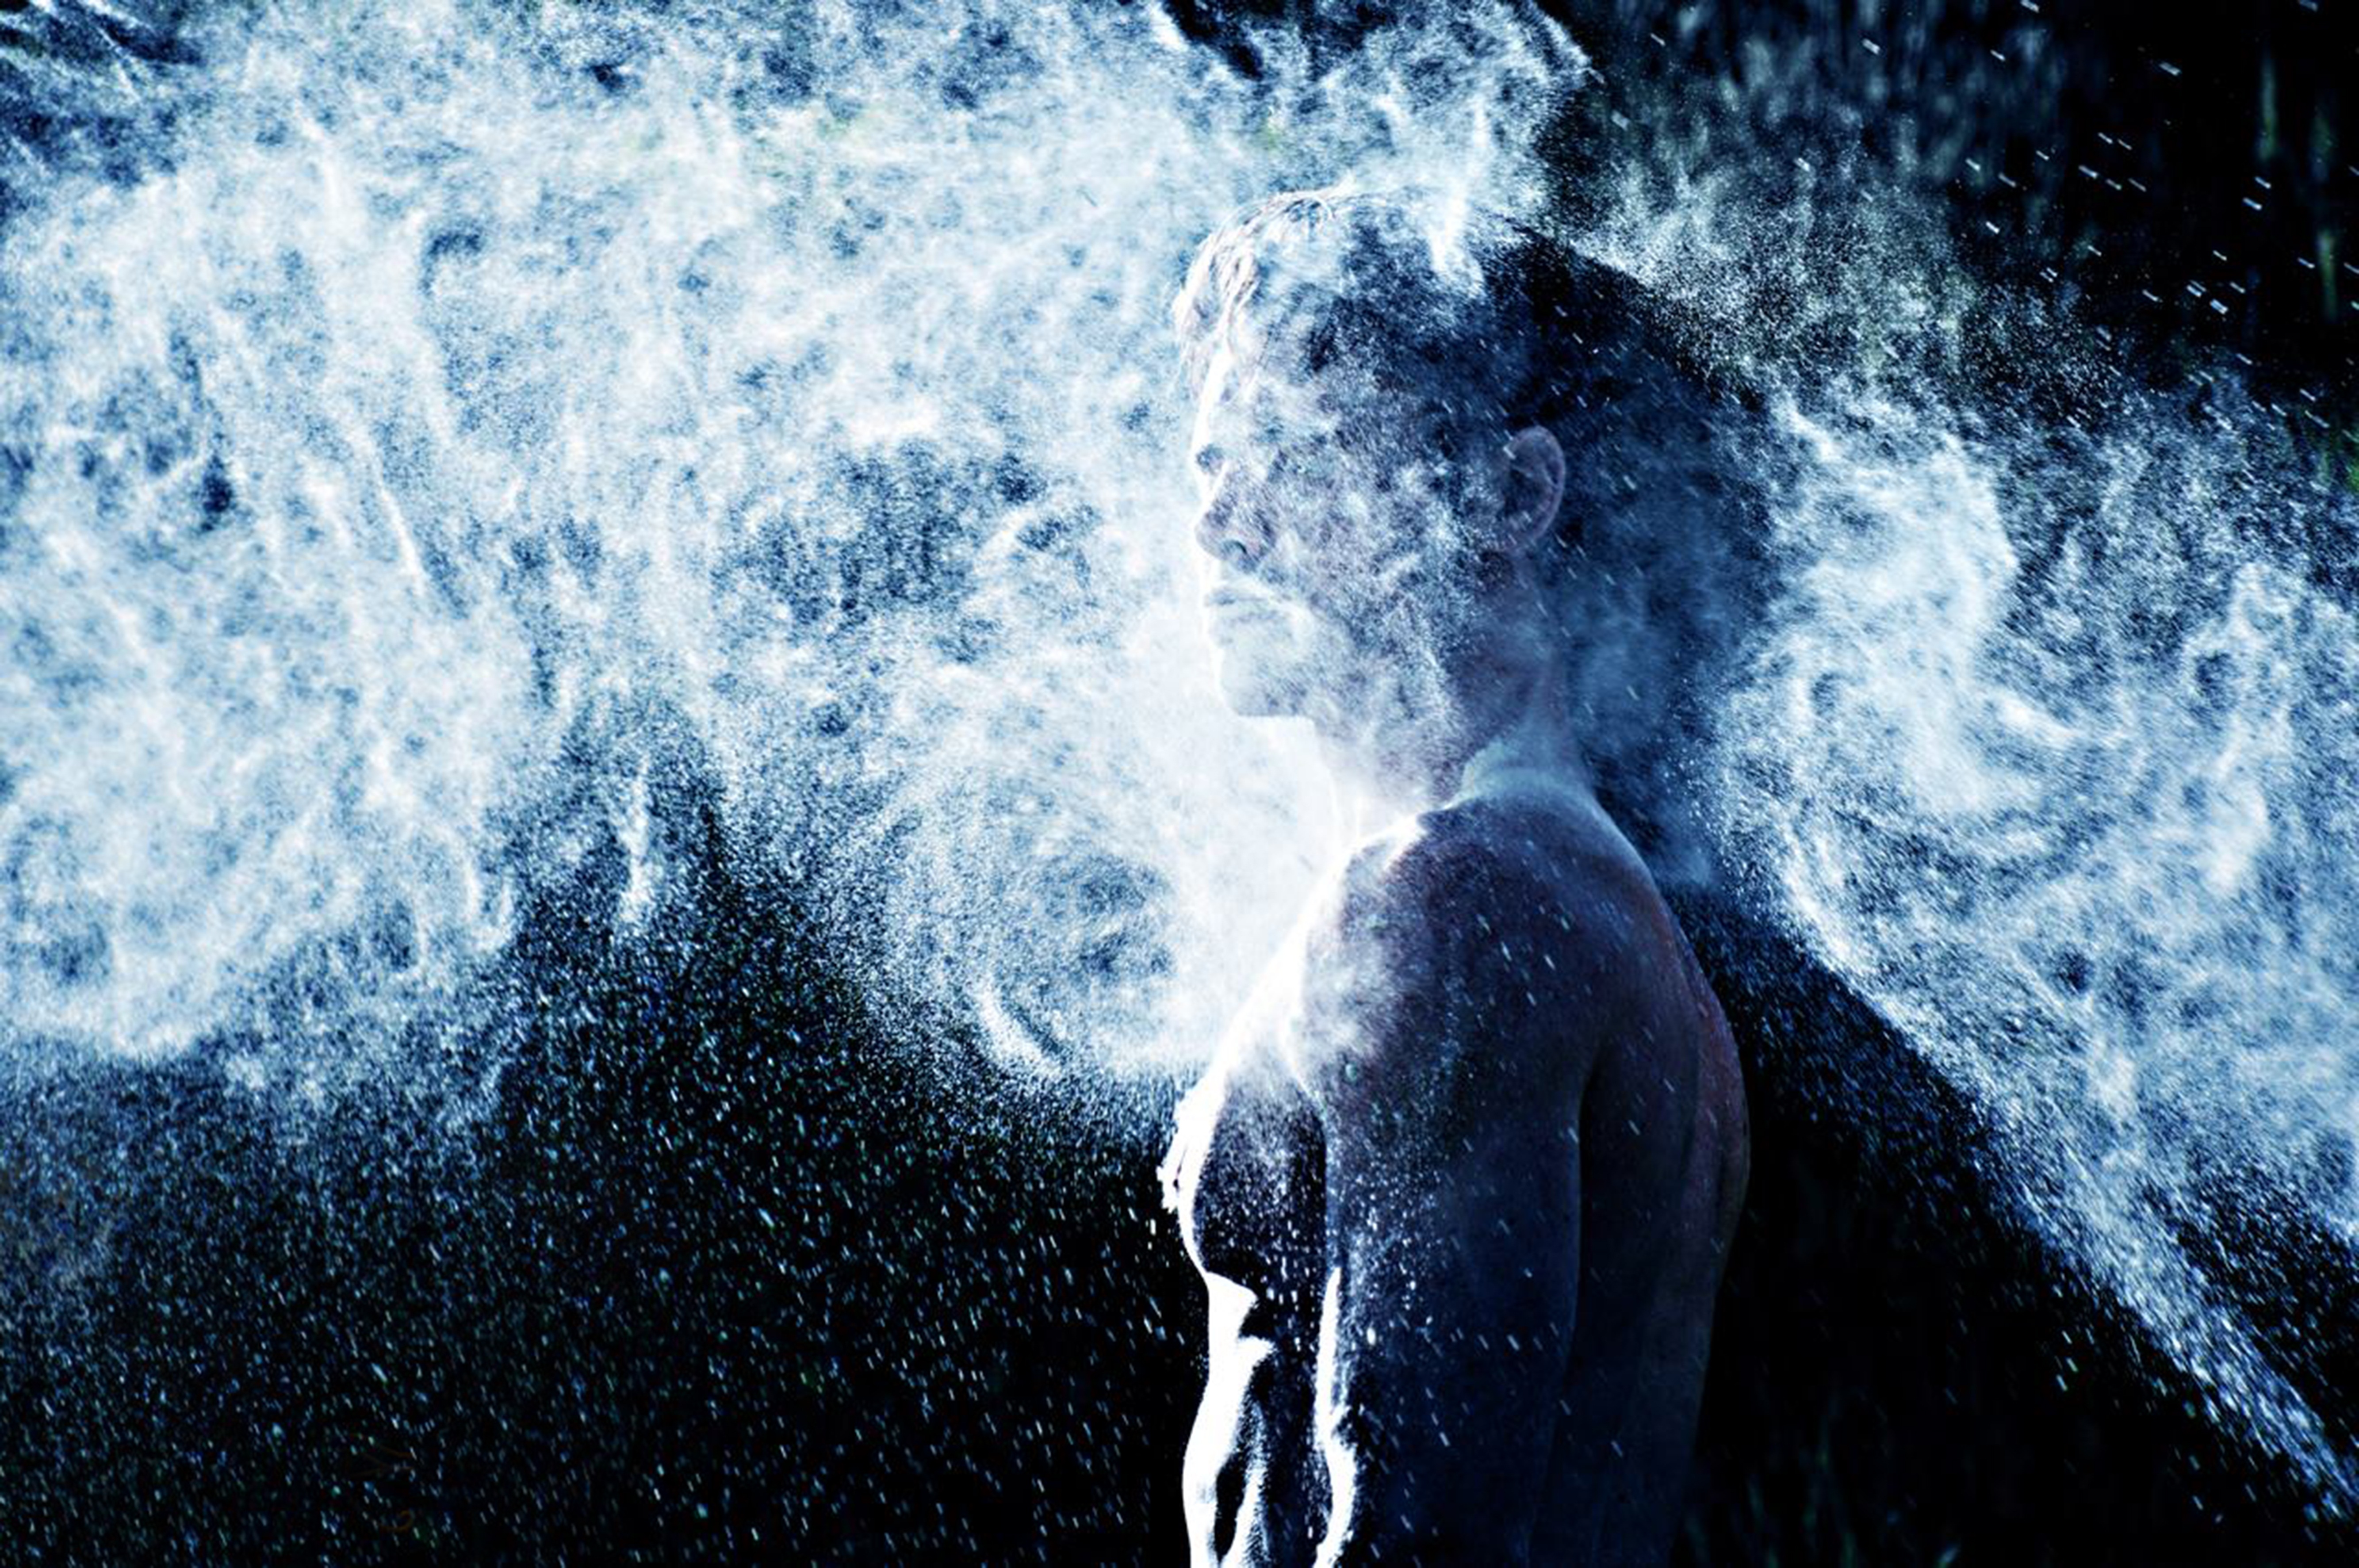
man, sea, water, cloud, sunlight, air, wave, ice, blue, energy, magic, water feature, force, freezing, wind wave